Snowbombing

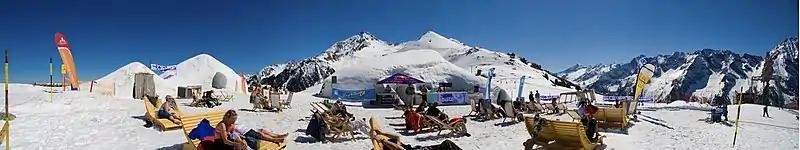
Snowbombing Arctic Disco, Mayrhofen

Snowbombing is a ski resort festival, held annually in the spring at the Austrian ski resort of Mayrhofen.